White Shroud Poems

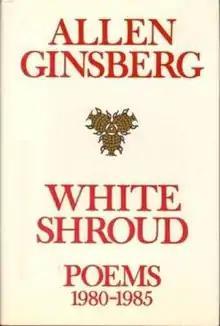
First edition (publ. Harper & Row)

White Shroud Poems: 1980–1985 is a book of poetry by American writer Allen Ginsberg published in 1986.